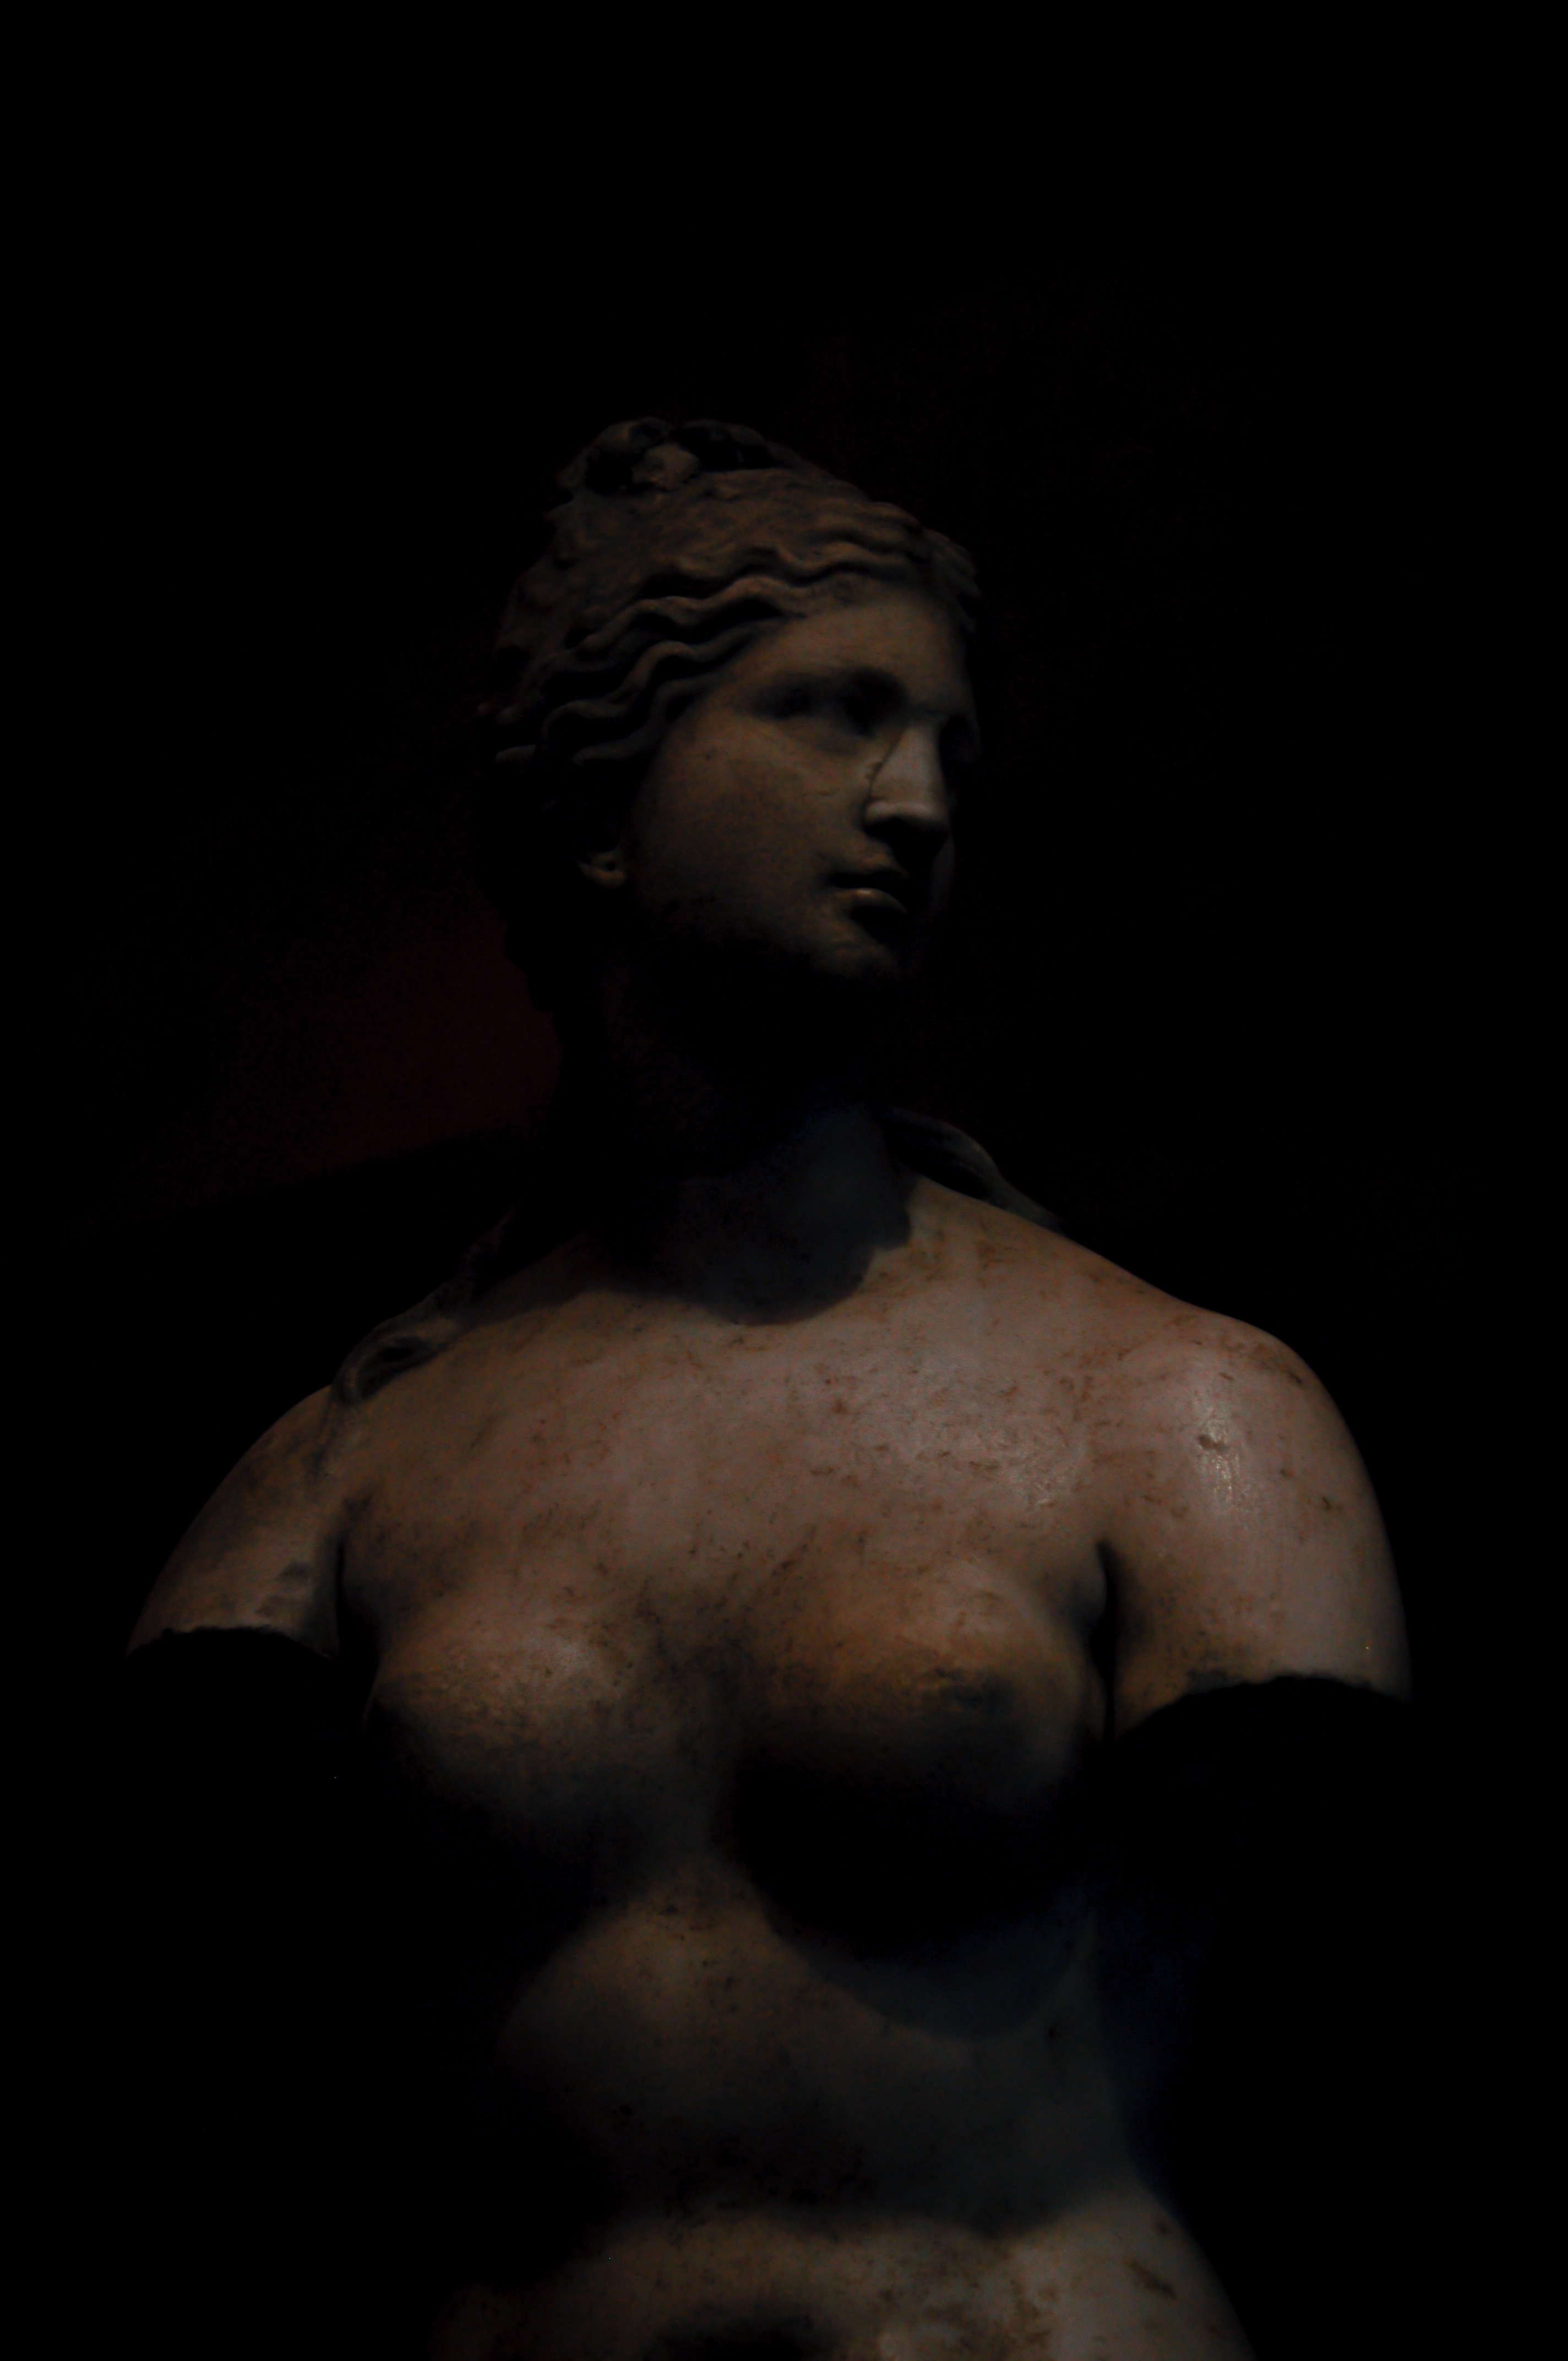
man, monument, male, statue, portrait, darkness, sculpture, art, temple, head, mythology